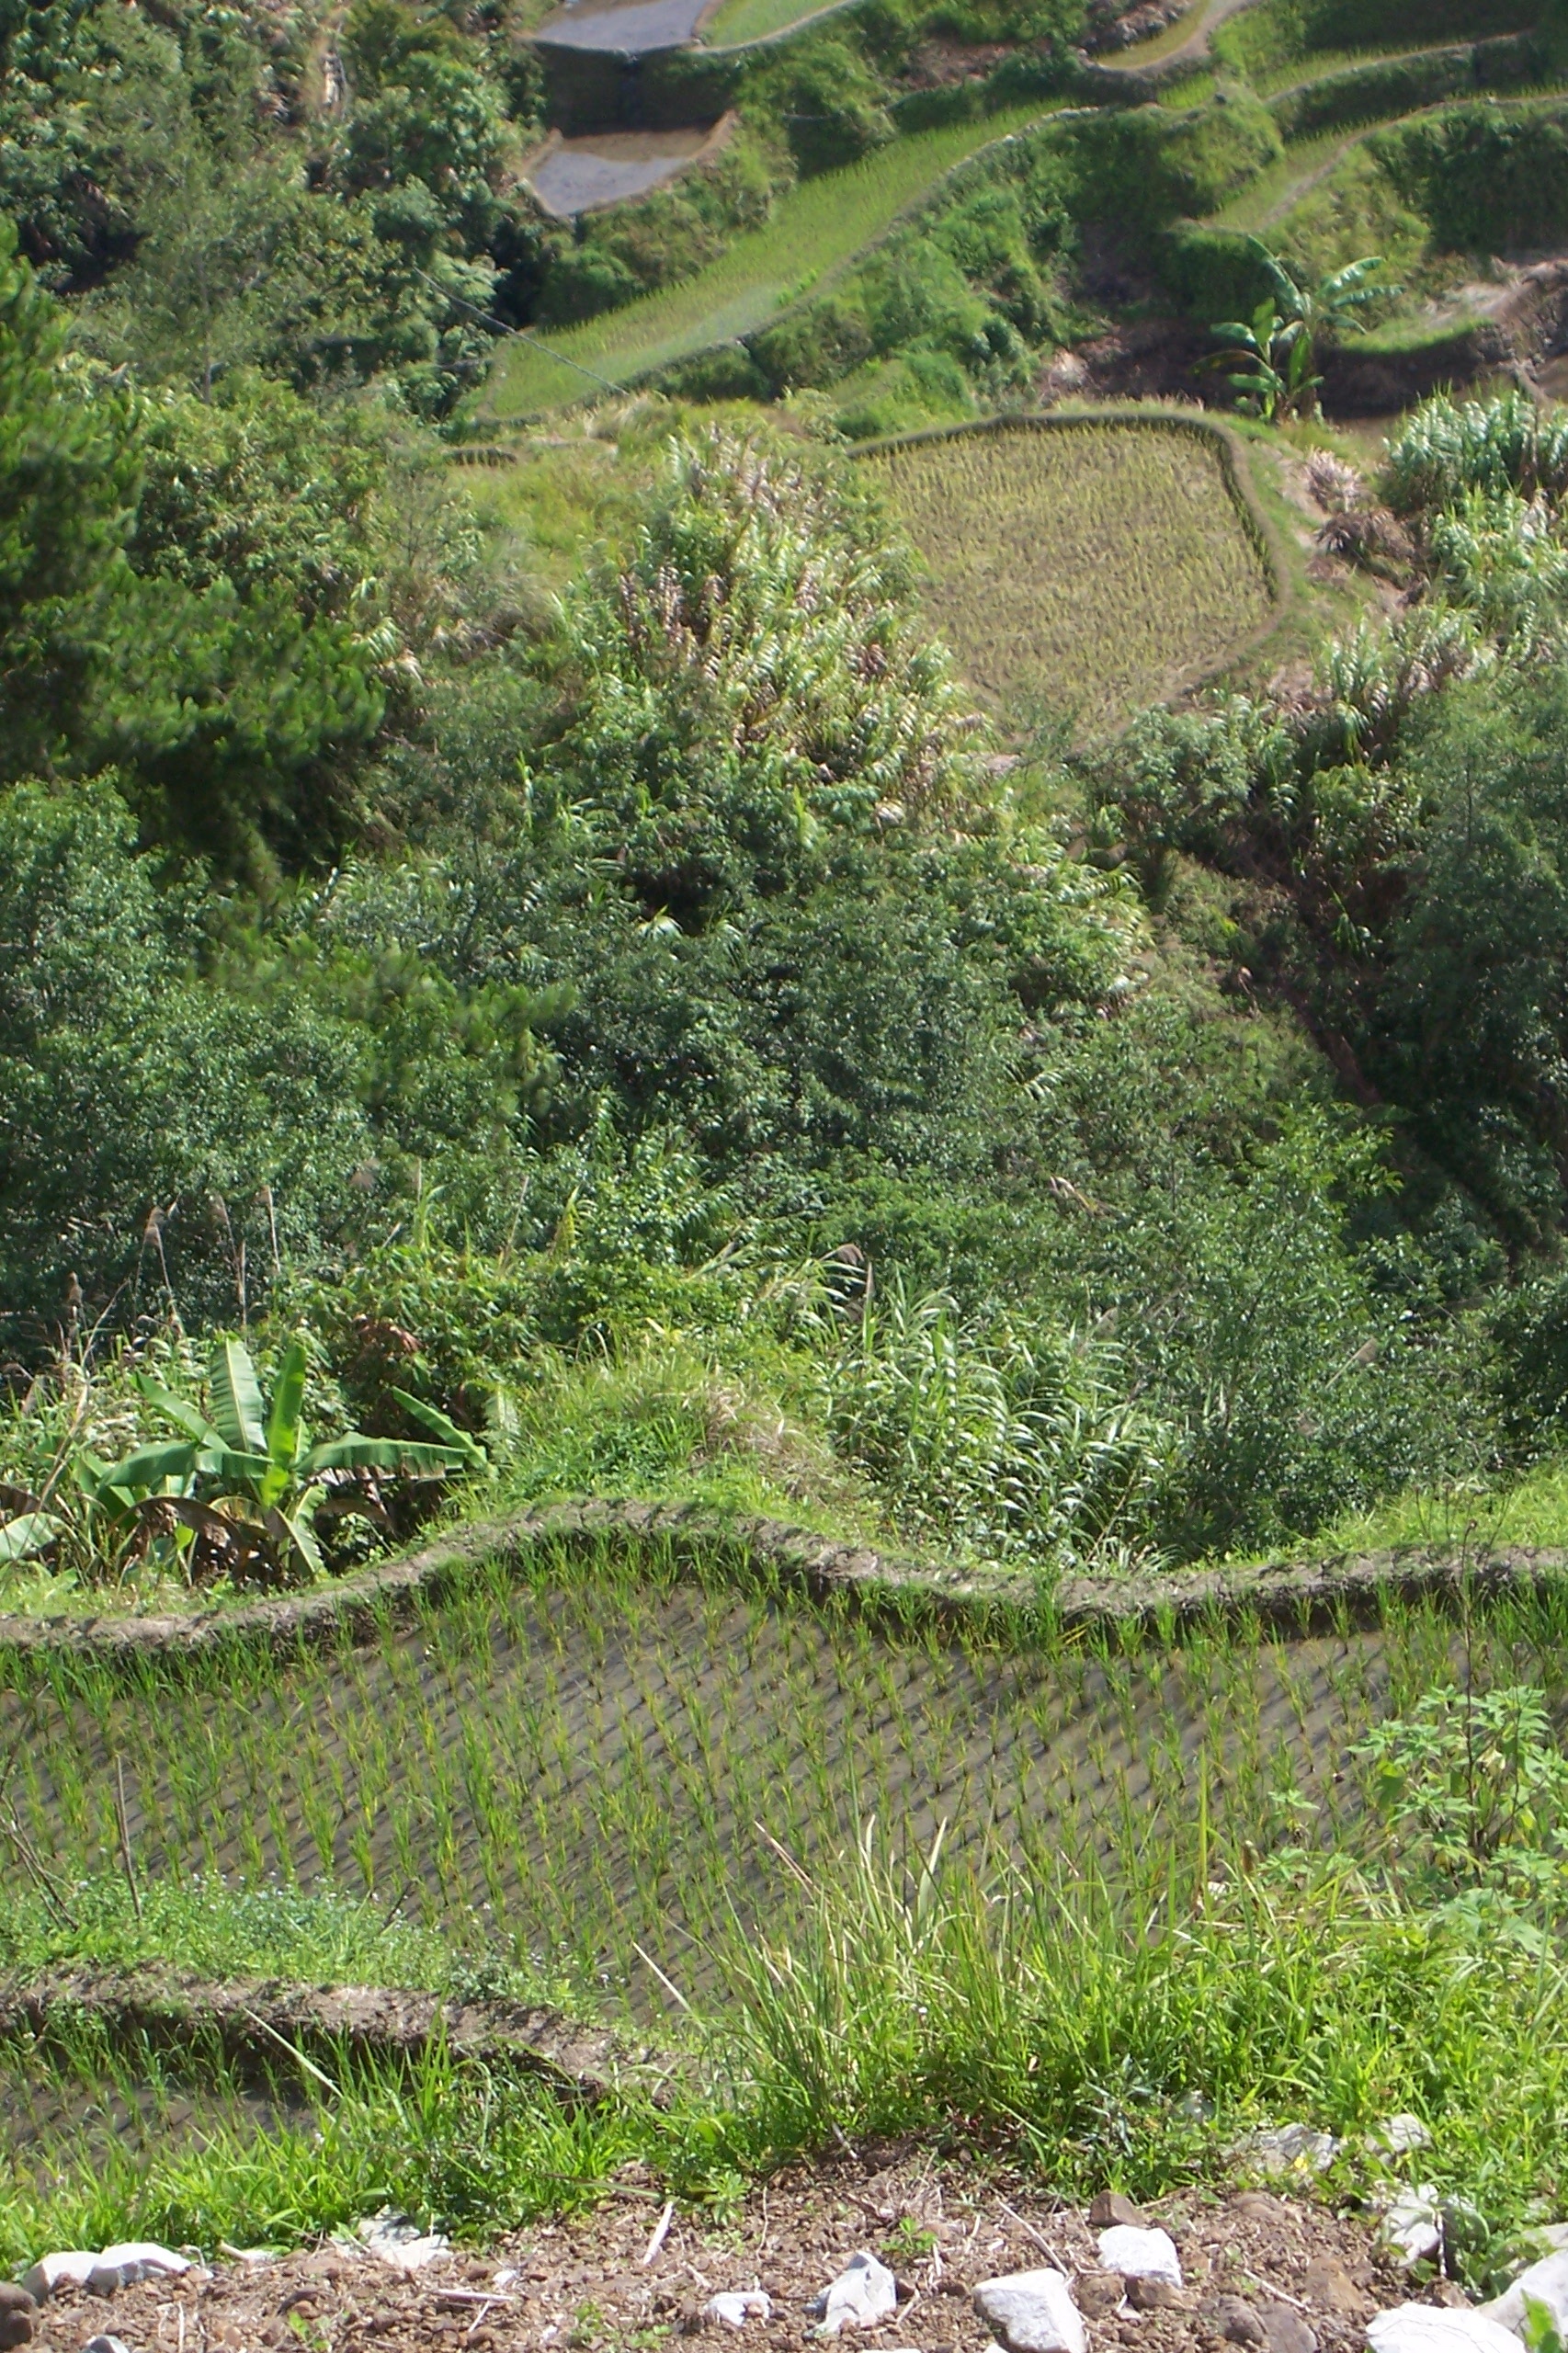
landscape, flower, valley, holiday, soil, botany, agriculture, garden, flora, cultivation, terrace, vegetation, shrub, plantation, philippines, ecosystem, rice cultivation, terraces, rice fields, biome, rice harvest